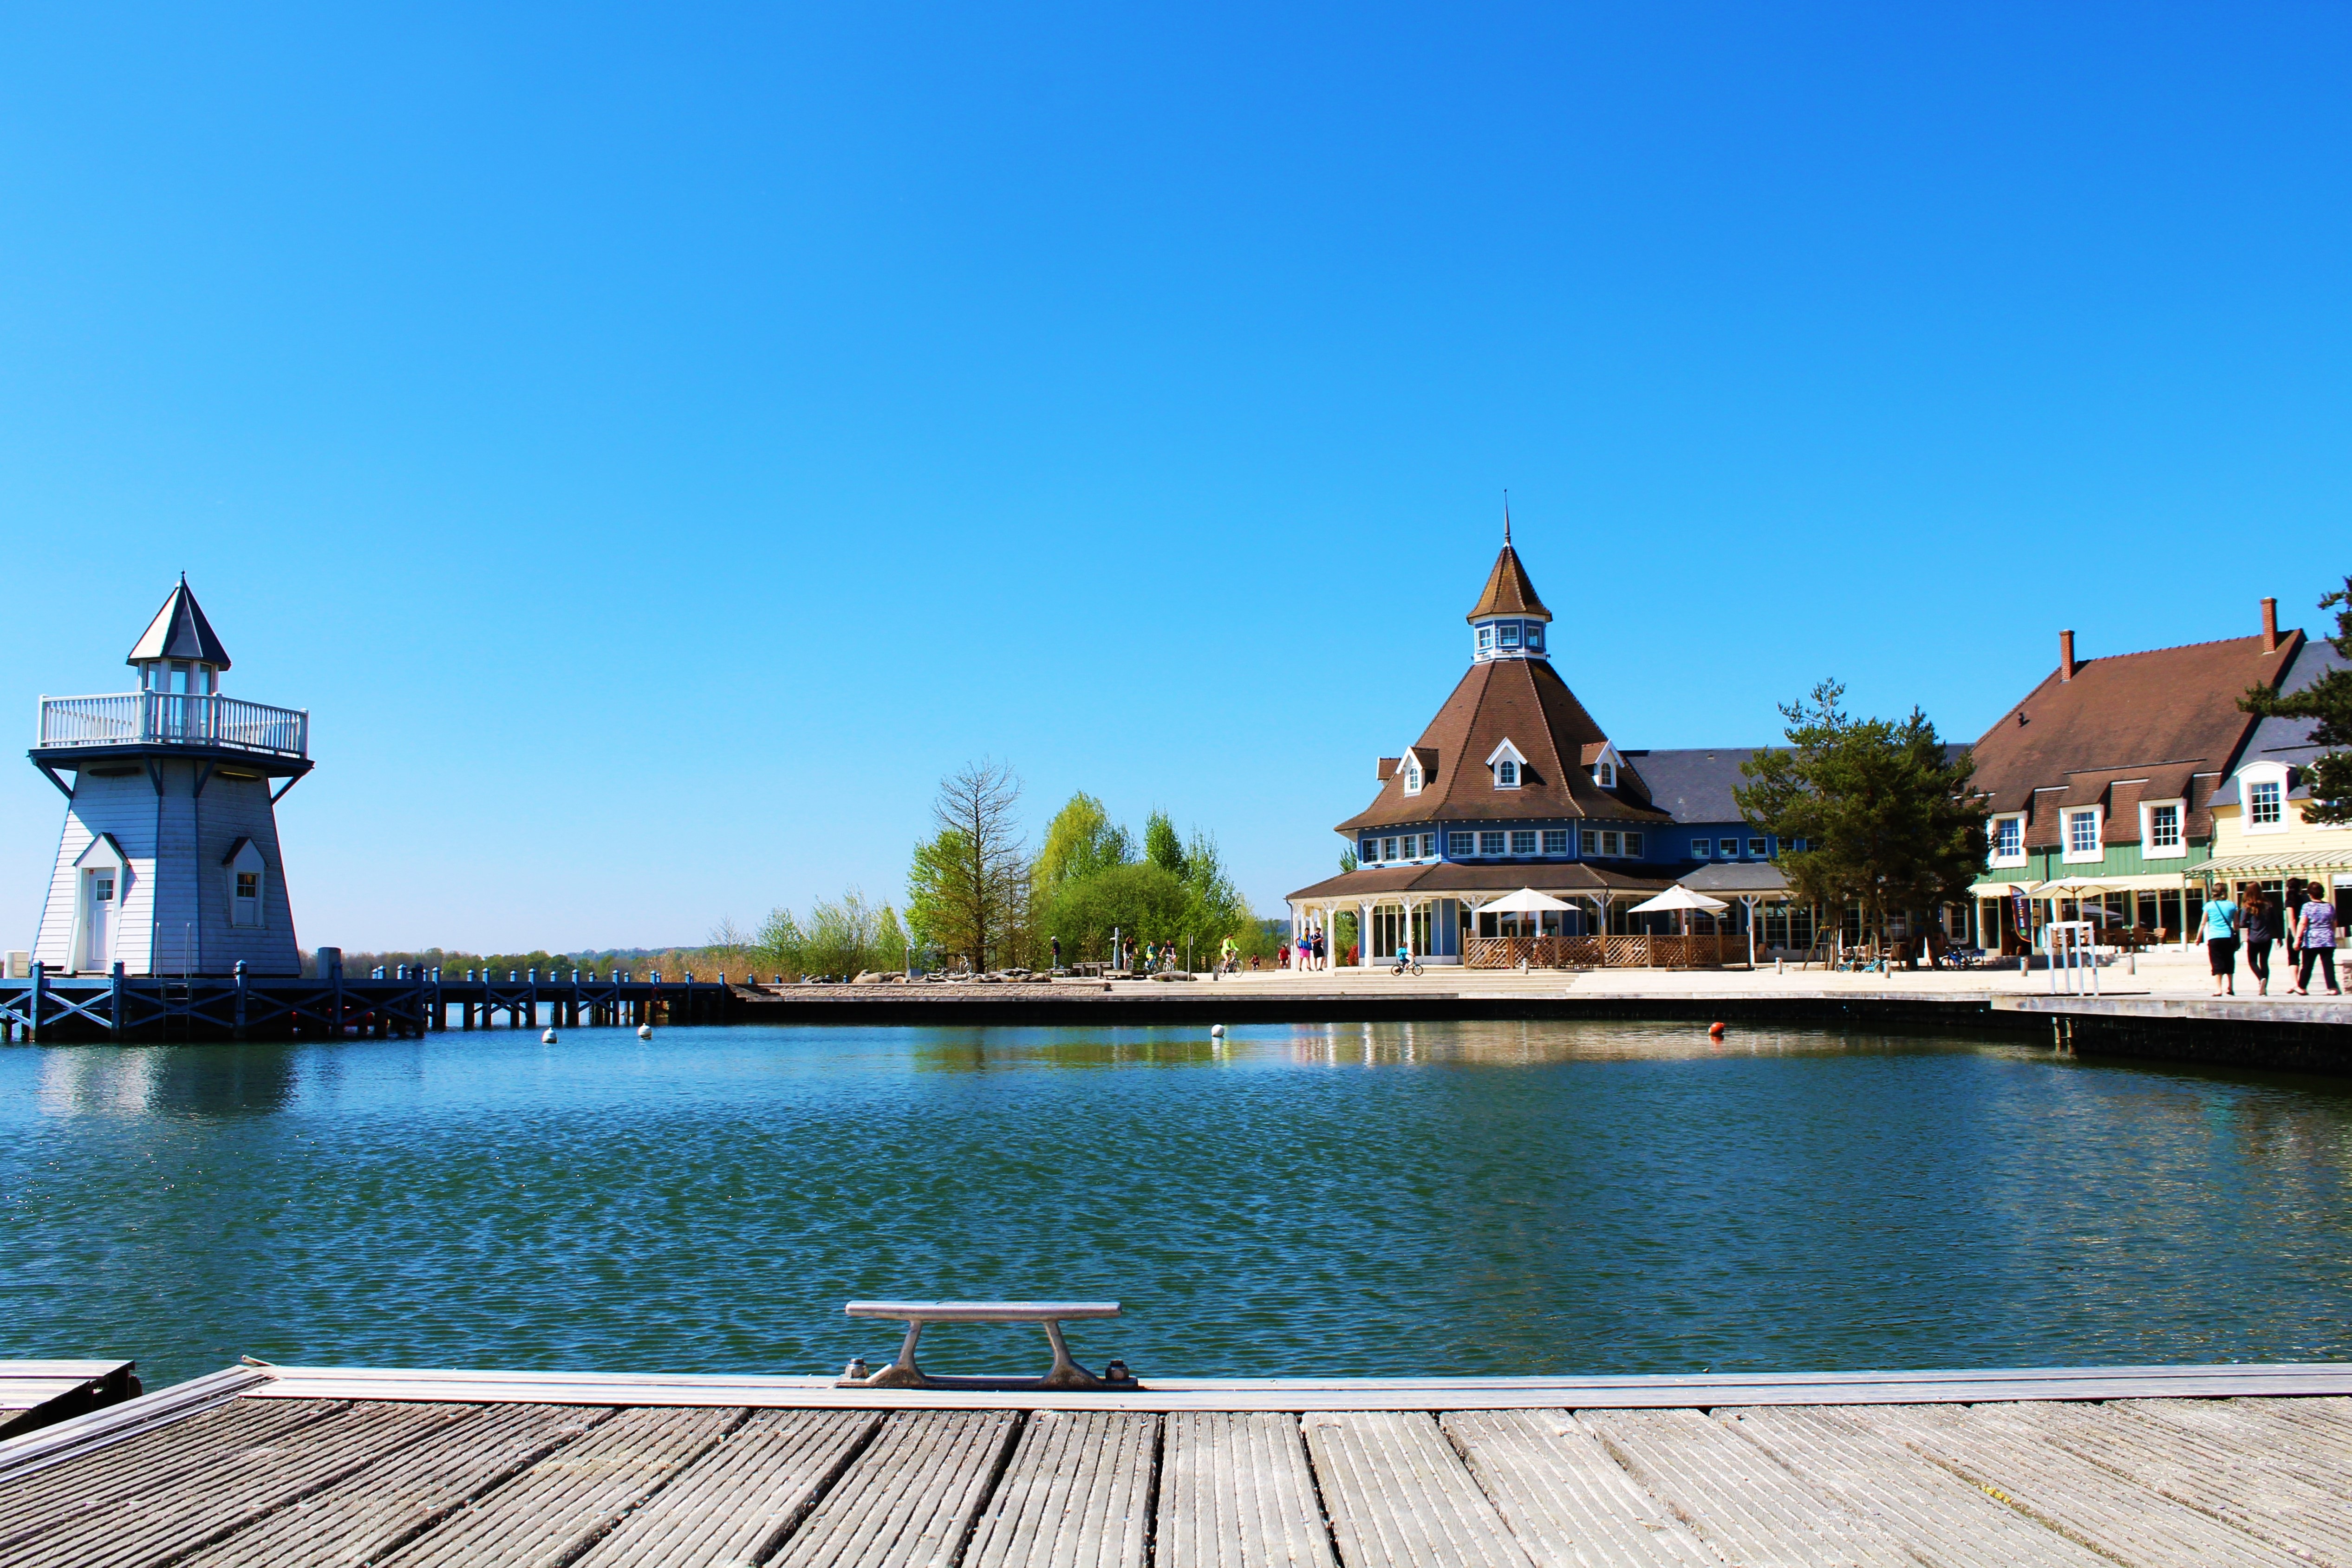
sea, water, lighthouse, lake, palace, vacation, swimming pool, holiday, bay, landmark, tourism, wooden house, pontoon, resort, estate, wharf